Education in Ethiopia

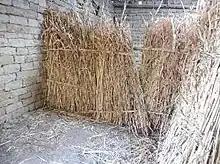
Clothes change place for adolescent girls in Zerfenti school

Efforts are also done in rural schools to establish change rooms for girls handling menstrual hygiene.